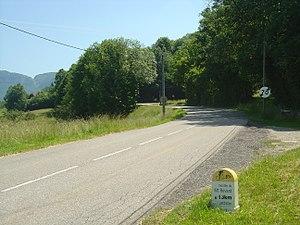
Ascension du mont Revard par le versant ouest. Pente à 8
Trévignin est une commune française située dans le département de la Savoie, en région Auvergne-Rhône-Alpes.